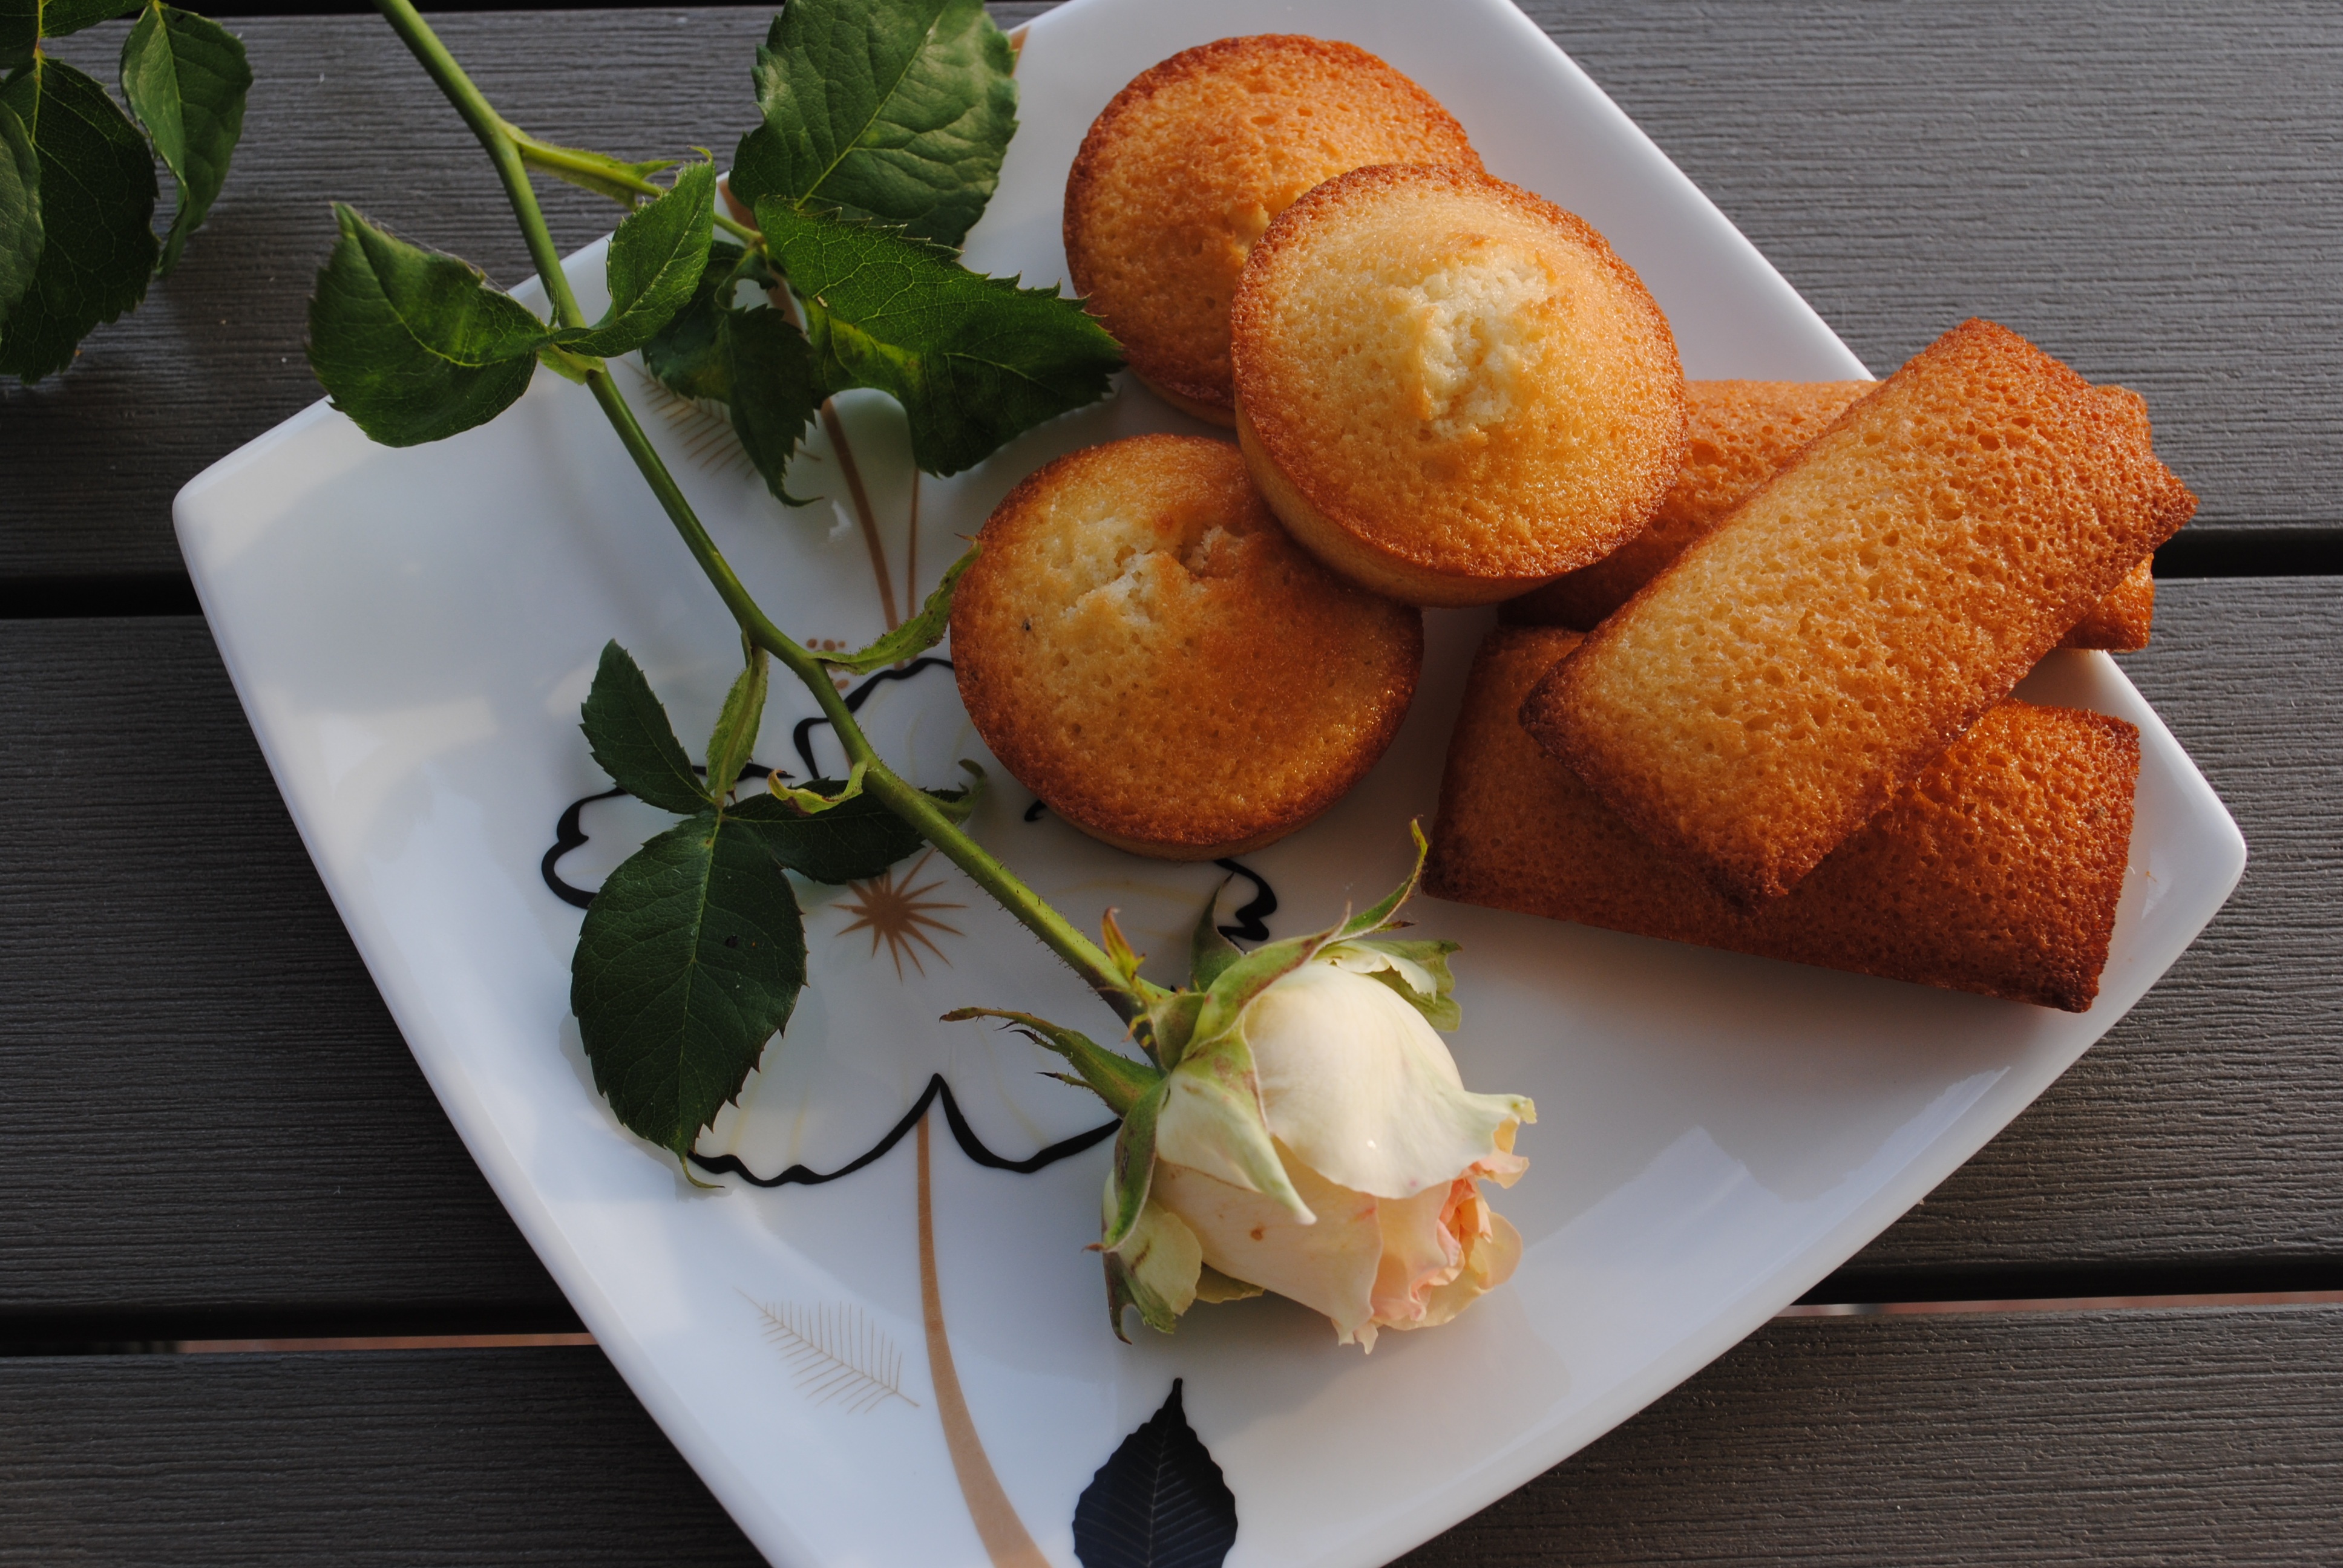
dish, meal, food, produce, plate, kitchen, dessert, cuisine, cake, almond, asian food, power, financial, taste, gluttony, calorie, gourmand